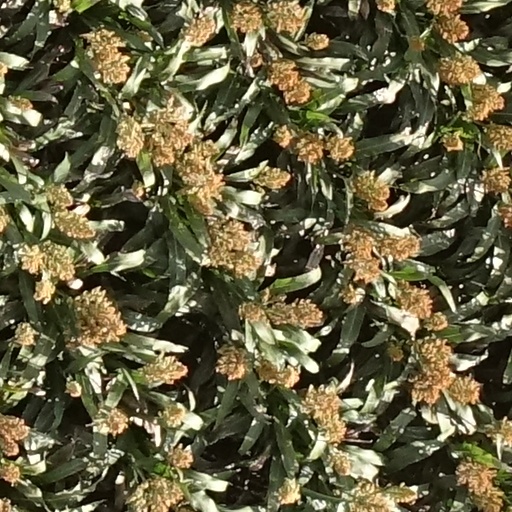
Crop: sorghum